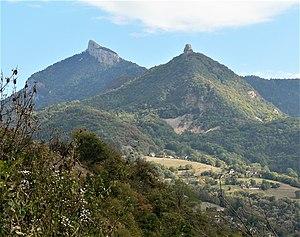
L'Aiguille de Quaix et les hameaux de Quaix-en-Chartreuse. Photo prise sur le chemin entre Saint-Égrève et Proveysieux, à l'occasion de la Metrorando 2018.
Quaix en Chartreuse est une commune française située dans le département de l'Isère en région Auvergne-Rhône-Alpes.